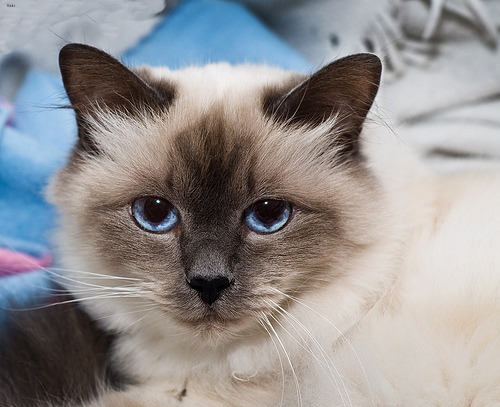
Animal: cat
Breed: Birman